Natural gas in the United States

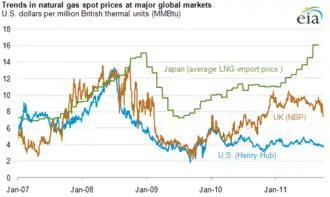
Comparison of natural gas prices in Japan, United Kingdom, and United States, 2007-2011

As with petroleum, the future supply of natural gas has long been the subject of concern, and predictions of shortages. In 1952, Dr. Edward Steidle, Dean of the School of Mineral Industries at Pennsylvania State College, predicted that gas production would soon decline significantly from 1952 rates, so that gas would cease to be a significant energy source by 2002, and possibly as early as 1975.